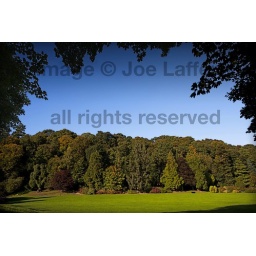
walking up the Balgay Hill behind my house in Dundee this afternoon, a definite hint of autumn in the air...IMG_0833_balgay-trees